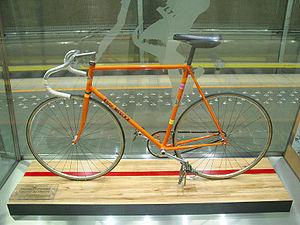
Eddy Merckx est une station de la ligne du métro de Bruxelles située sur le territoire de la commune d'Anderlecht.